Fortifications of the inner German border

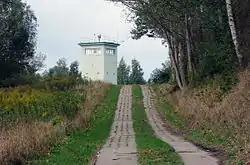
The patrol road or "Kolonnenweg" at Hötensleben

Rapid access to all parts of the border line was required to ensure a quick response to escape attempts. This was initially a problem for the East Germans, as few patrol roads existed along the border in its early years. Patrols typically used a footpath that ran inside of the fence, alongside the control strip.